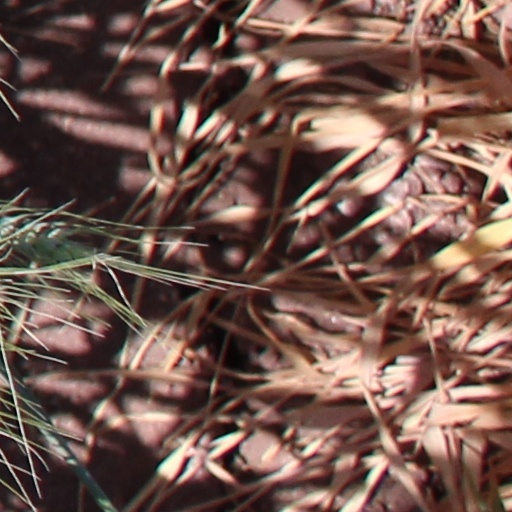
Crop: wheat